The Song of Aixa

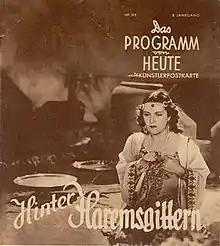
German poster

The Song of Aixa or Aixa's Song (Spanish: La canción de Aixa) is a 1939 German-Spanish musical drama film directed by Florián Rey and starring Imperio Argentina. It is set in Spanish Morocco.